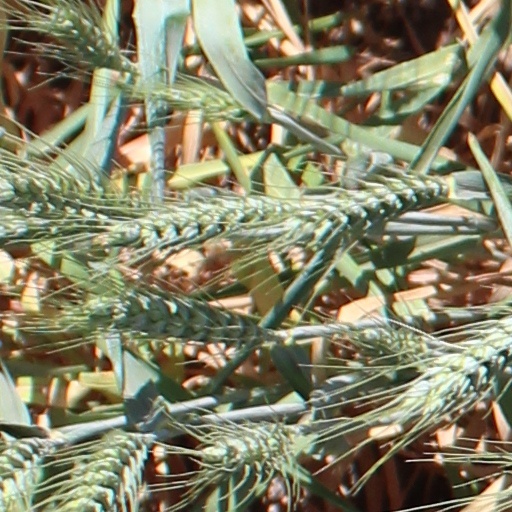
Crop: wheat